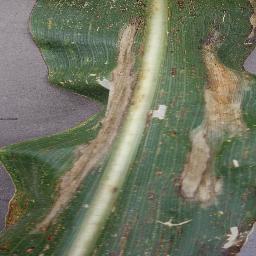
Label: Corn_(Maize)___Northern_Leaf_Blight